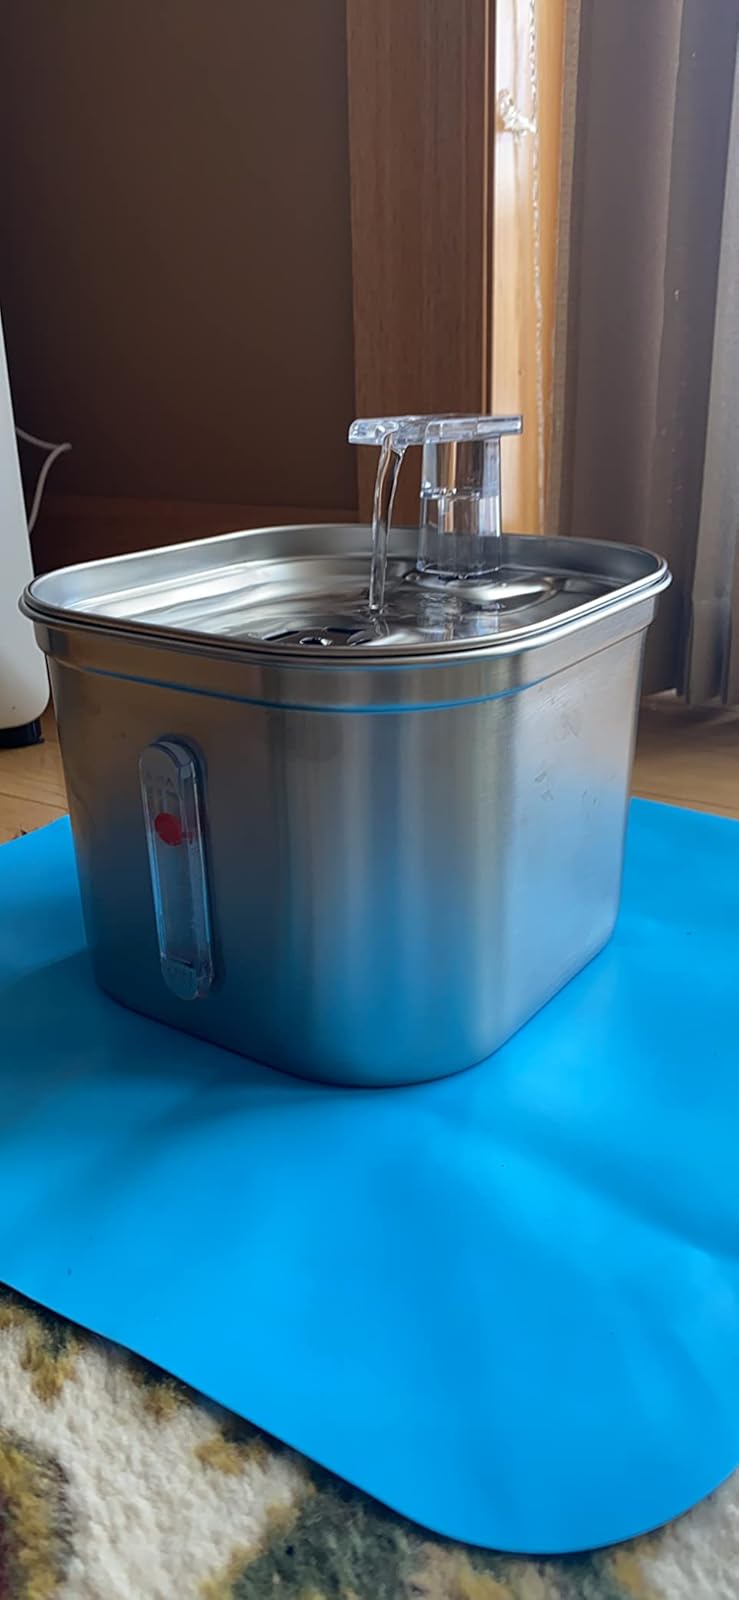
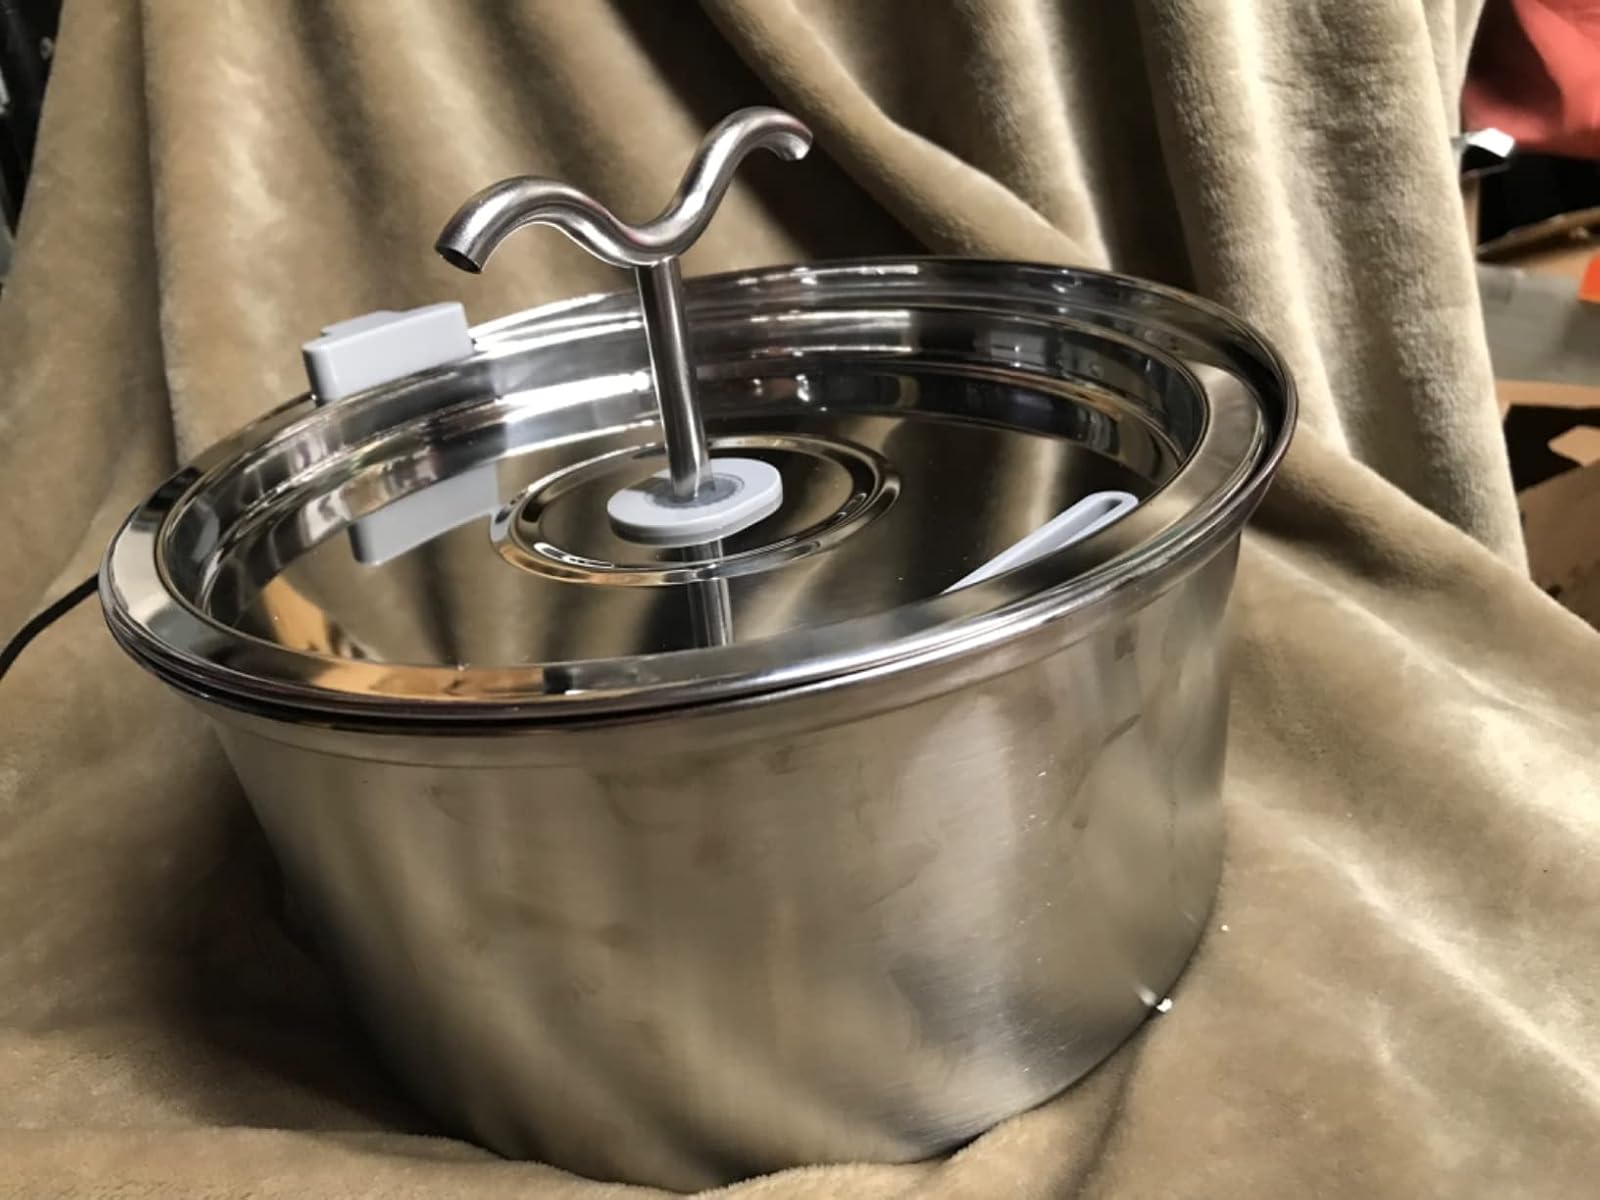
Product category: items_bowl
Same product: no